Mountain warfare

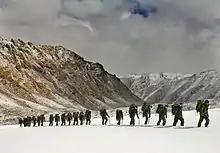
Royal Marines training in the Himalayas, 2007

Most of the Falklands War took place on hills in semi-Arctic conditions on the Falkland Islands. However, during the opening stage of the war, there was military action on the bleak mountainous island of South Georgia, where a British expedition sought to eject occupying Argentine forces. South Georgia is a periantarctic island, and the conflict took place during the southern winter and so Alpine conditions prevailed almost down to sea level. The operation (codenamed Operation Paraquet) was unusual in that it combined aspects of long-range amphibious warfare, arctic warfare and mountain warfare. It involved several ships, special forces troops and helicopters.